Perungudi railway station

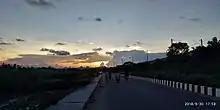
Road to Perungudi Railway station

Perungudi station is the sixteenth station on the MRTS line to Velachery. In the return direction from Velachery, it is currently the second station towards Chennai Beach station A , access road to Perungudi station and Taramani station is being constructed along the MRTS line from Velachery to Taramani.